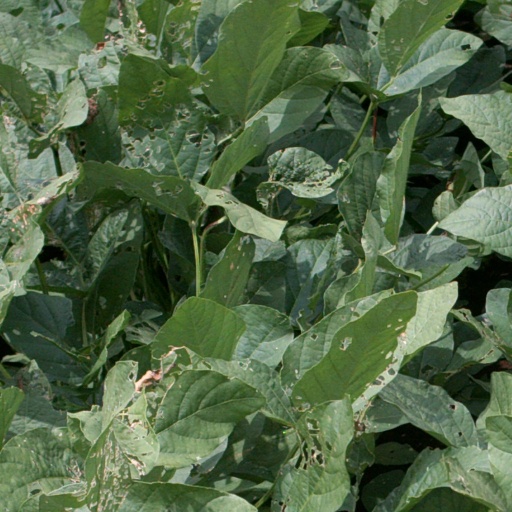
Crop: soybean